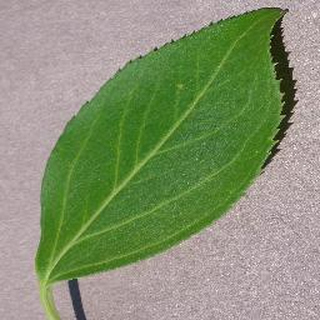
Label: healthy_cherry